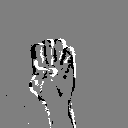
ASL letter: e